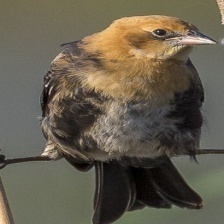
Species: YELLOW HEADED BLACKBIRD
Scientific name: XANTHOCEPHALUS